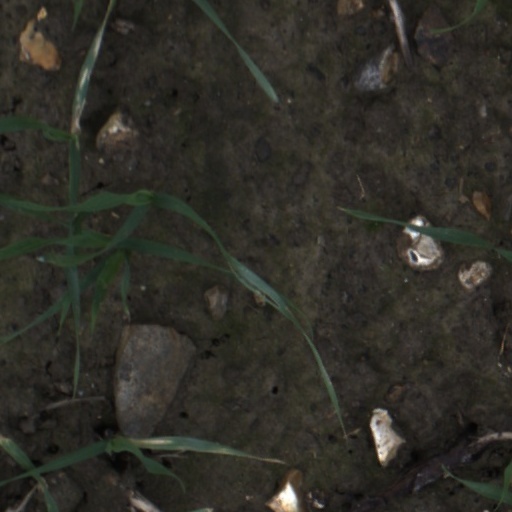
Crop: wheat